USS Barney (DDG-6)

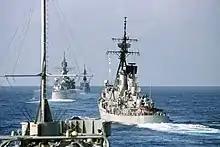
"Barney" underway in formation, 1984

"Barney" completed repairs in June 1970. After post-repair trials, she departed Norfolk on 7 July for refresher training in the West Indies. That assignment lasted until September when she began missile exercises. Those, however, were cut short by an urgent need for her presence in the eastern Mediterranean in response to the Jordanian crisis that resulted when open fighting erupted between the Jordanian Army and PLO guerillas. "Barney" departed Norfolk on 23 September and arrived on station with Task Group (TG) 60.1 on 7 October. Built around carrier , TG 60.1—with "Barney" in the screen—cruised the eastern Mediterranean until the crisis abated early in November. The guided missile destroyer operated with the 6th Fleet for about another month during which time she visited Spanish, Italian, and Maltese ports. On 8 December 1970, she departed Rota, Spain, to return to the United States. She tied up at Norfolk on the 15th and began post deployment and holiday standdown.